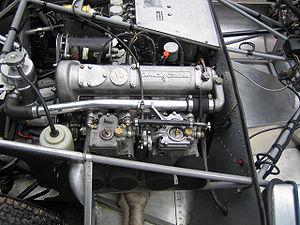
Coventry Climax est une usine anglaise fabriquant dans les années 1940-1960 des moteurs industriels ; des moteurs six cylindres équipaient déjà les Triumph Gloria en 1934 ; ce fut aussi un célèbre motoriste d'automobile de course : Climax motorisa quatre fois la voiture championne du monde de Formule 1 dans les années 1960.
La Lotus 17 est une voiture de piste conçue par le constructeur britannique Lotus en 1959 pour les épreuves d'endurance et de sprint en petites cylindrées. Évolution de la Lotus 15, elle prend la suite de la Lotus Eleven sur les circuits. Elle sera remplacée par la Lotus 23.